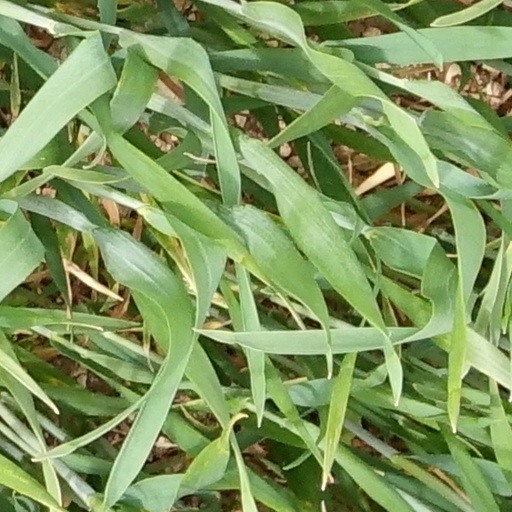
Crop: wheat